Rabiu Afolabi

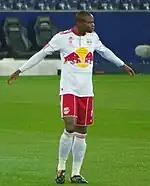
Afolabi in a match against SV Kapfenberg.

Born in Osogbo, Osun State, Nigeria, Afolabi started his football career at NEPA Lagos.